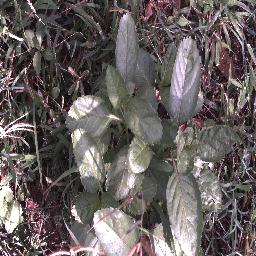
Label: snake_weed